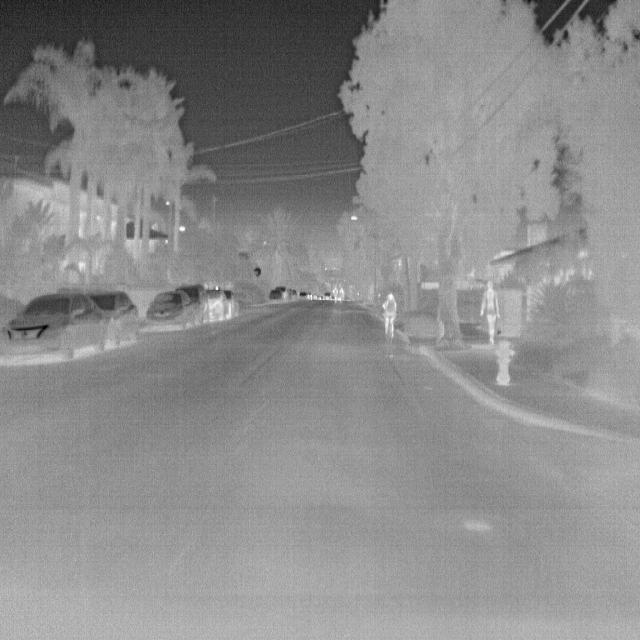
Detected objects:
label: person
label: person